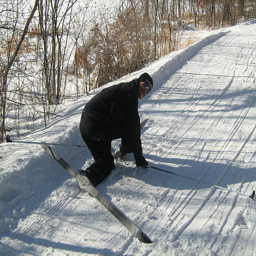
Man in black jacket and skis kneeling on snowy road.
Man on skis on a downhill course after a fall.
A man on skis smiles into the camera.
an image of a man that fell off the slopes
A man falling forward in the snow on skis.